Michał Heydenreich

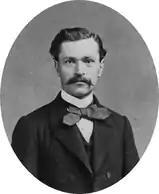
Michał Heydenreich

Michał Jan Heydenreich (Heidenreich), also known under the pseudonym Kruk (19 September 1831, Warsaw, Russian Empire – 9 April 1886, Lviv), was a Polish general who took part in the January Uprising. He was a Podpolkovnik in the Russian Imperial Army.